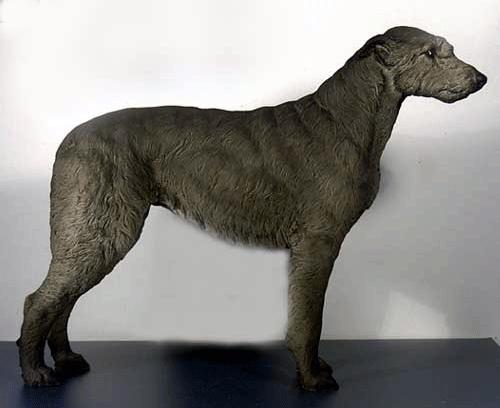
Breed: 224-n000039-Irish_wolfhound